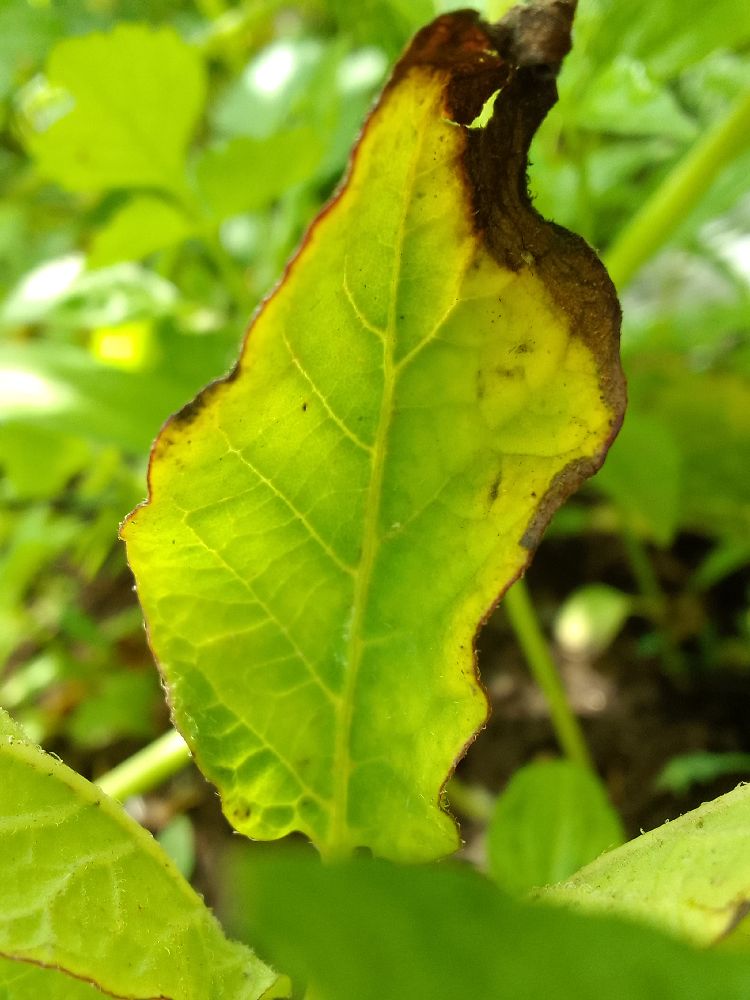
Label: Early blight